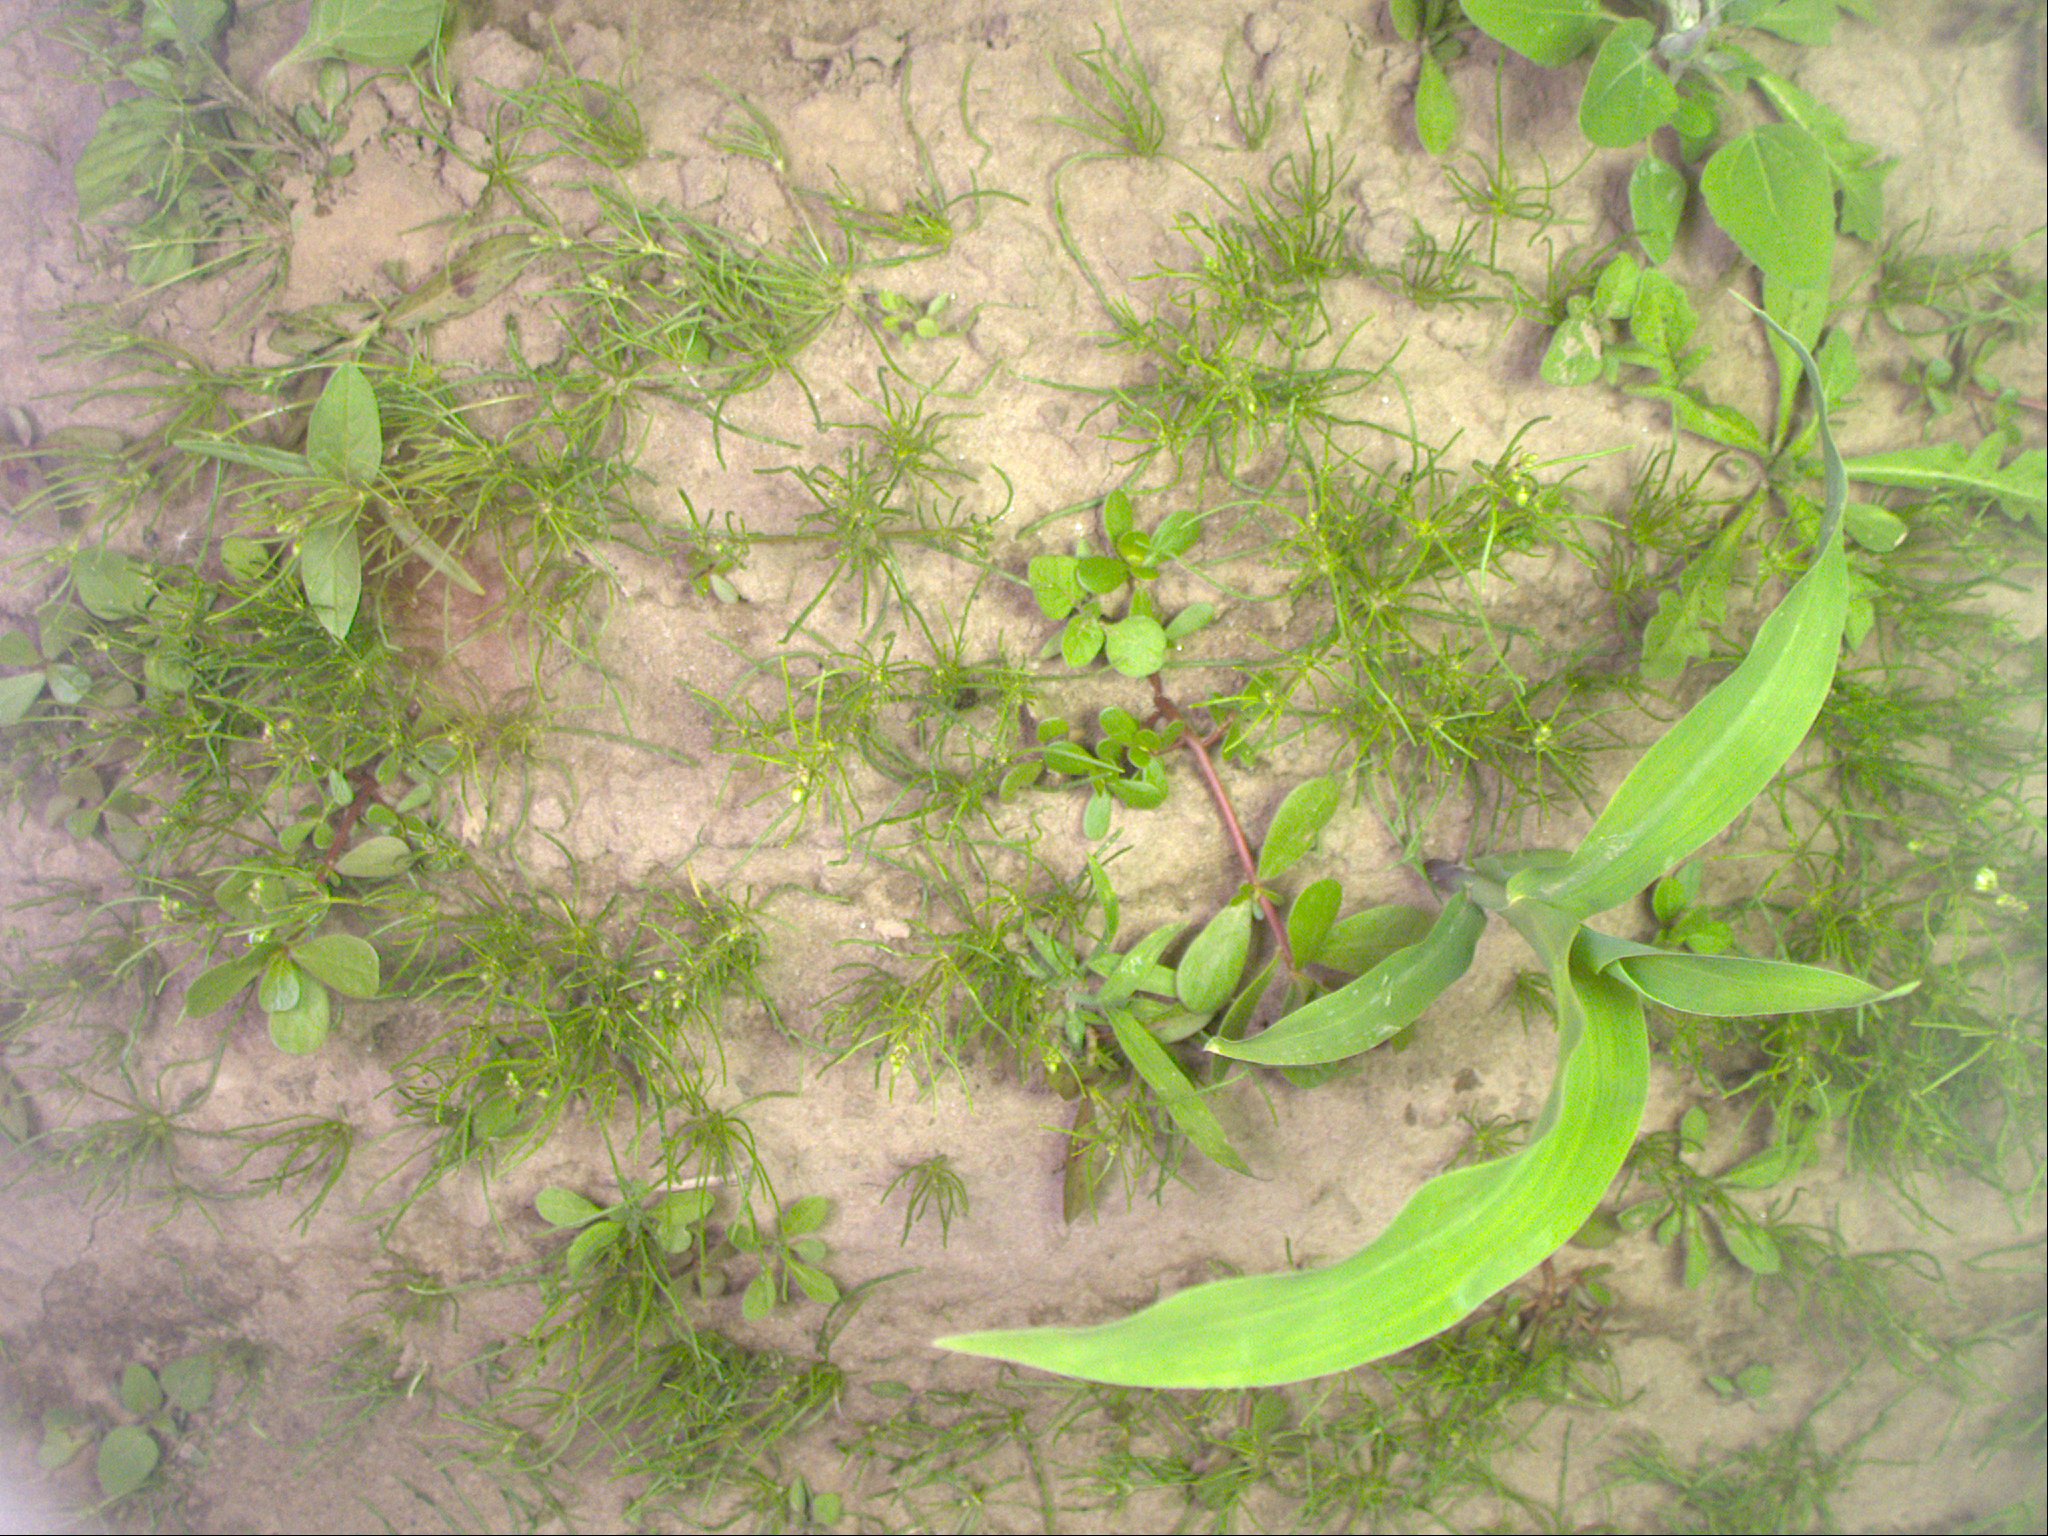
Crop: maize
Objects: maize, stem_maize